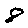
Label: 8